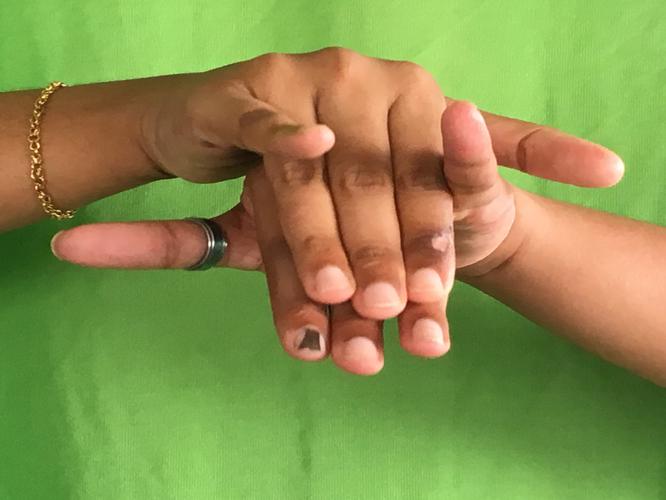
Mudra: Varaha
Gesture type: double_hand